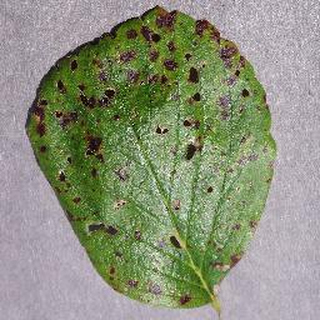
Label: strawberry_leaf_scorch